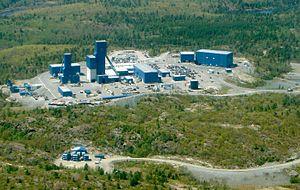
La métallurgie extractive du nickel est l’ensemble des opérations permettant la fabrication de nickel métallique à partir du minerai. Elle concerne aussi le recyclage des déchets métallurgiques recyclés contenant du nickel.